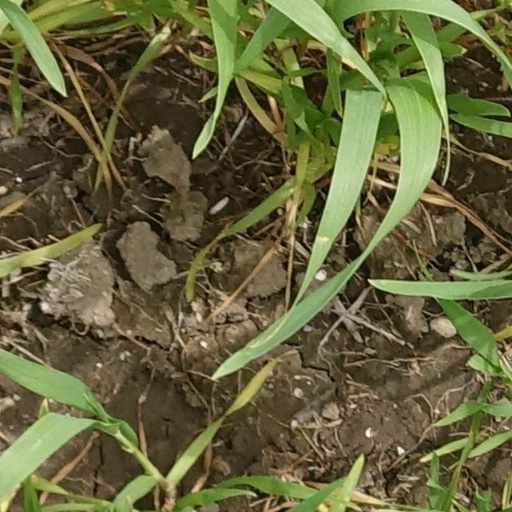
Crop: wheat